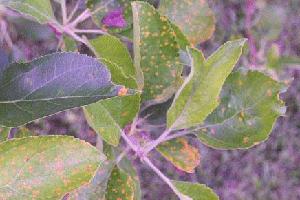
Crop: apple
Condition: rust